Sky position (RA, Dec in degrees): 191.631, -1.978
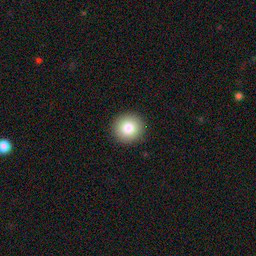
Galaxy morphology: Round Smooth Galaxies